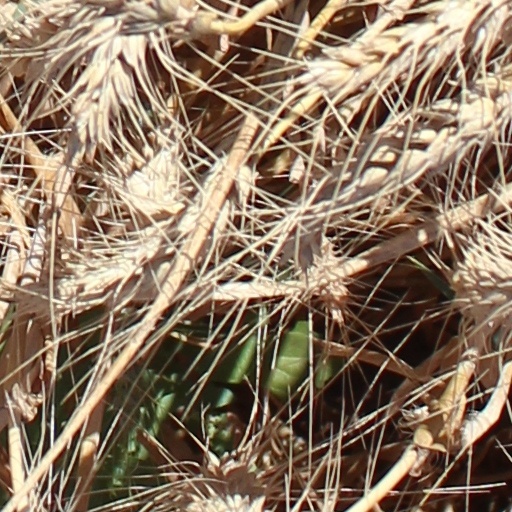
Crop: wheat